Julien Tanguy (art dealer)

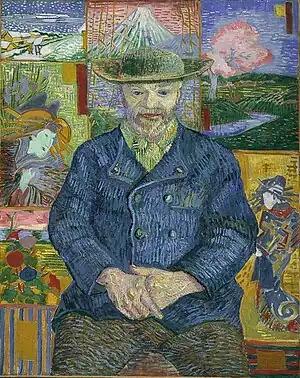
"Portrait of Père Tanguy" by Vincent van Gogh

Julien François Tanguy, called Père Tanguy (28 June 1825, Plédran, Brittany - 6 February 1894, Paris) was a French art dealer, gallery owner, art collector, and patron who was one of the first buyers of Impressionist paintings. He played an important role in promoting Impressionism and Post-Impressionism.